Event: Nepal Earthquake
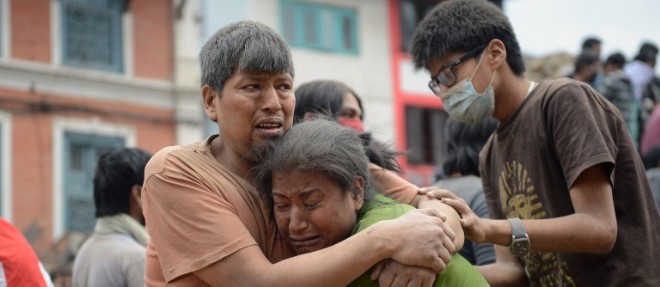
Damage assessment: no_damage